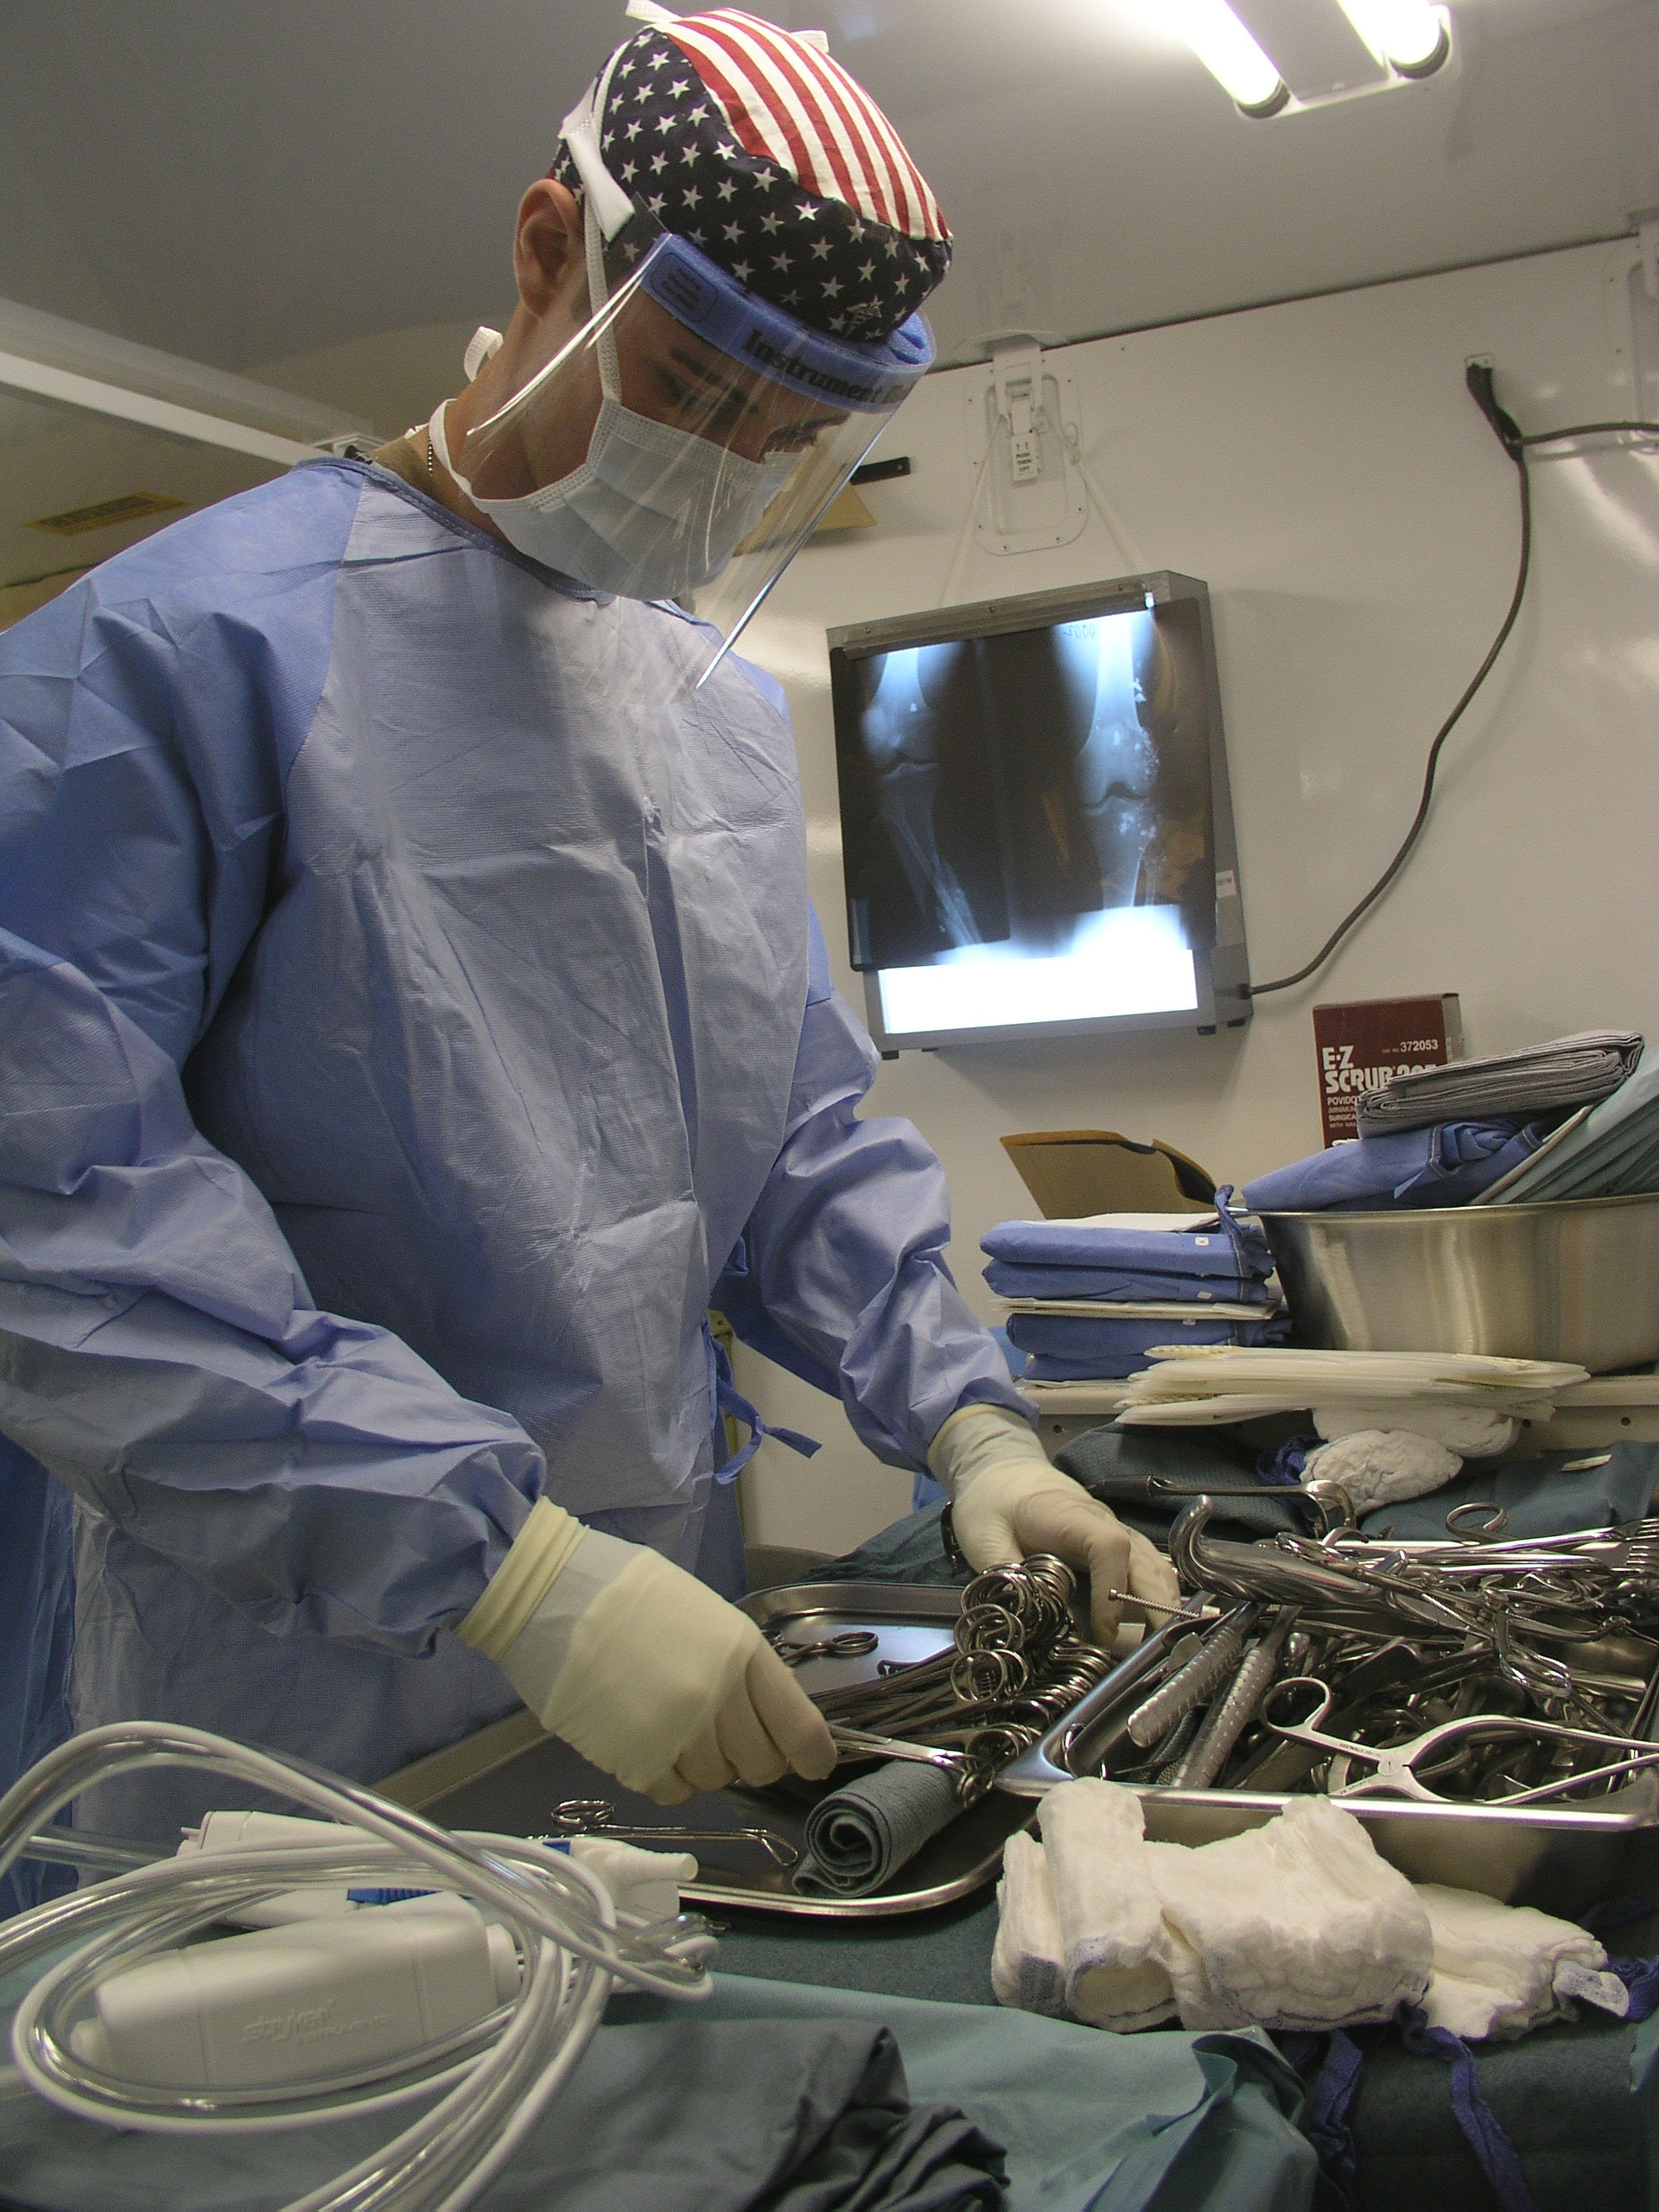
Southern Iraq (Apr. 1, 2003) -- Hospital Corpsman 3rd Class Patrick Agan from Columbus, Ohio, prepares instruments for surgery just hours after the completion of construction of Fleet Hospital Three (FH-3) in the desert of Southern Iraq. The establishment of
Specialty: surgical-instruments